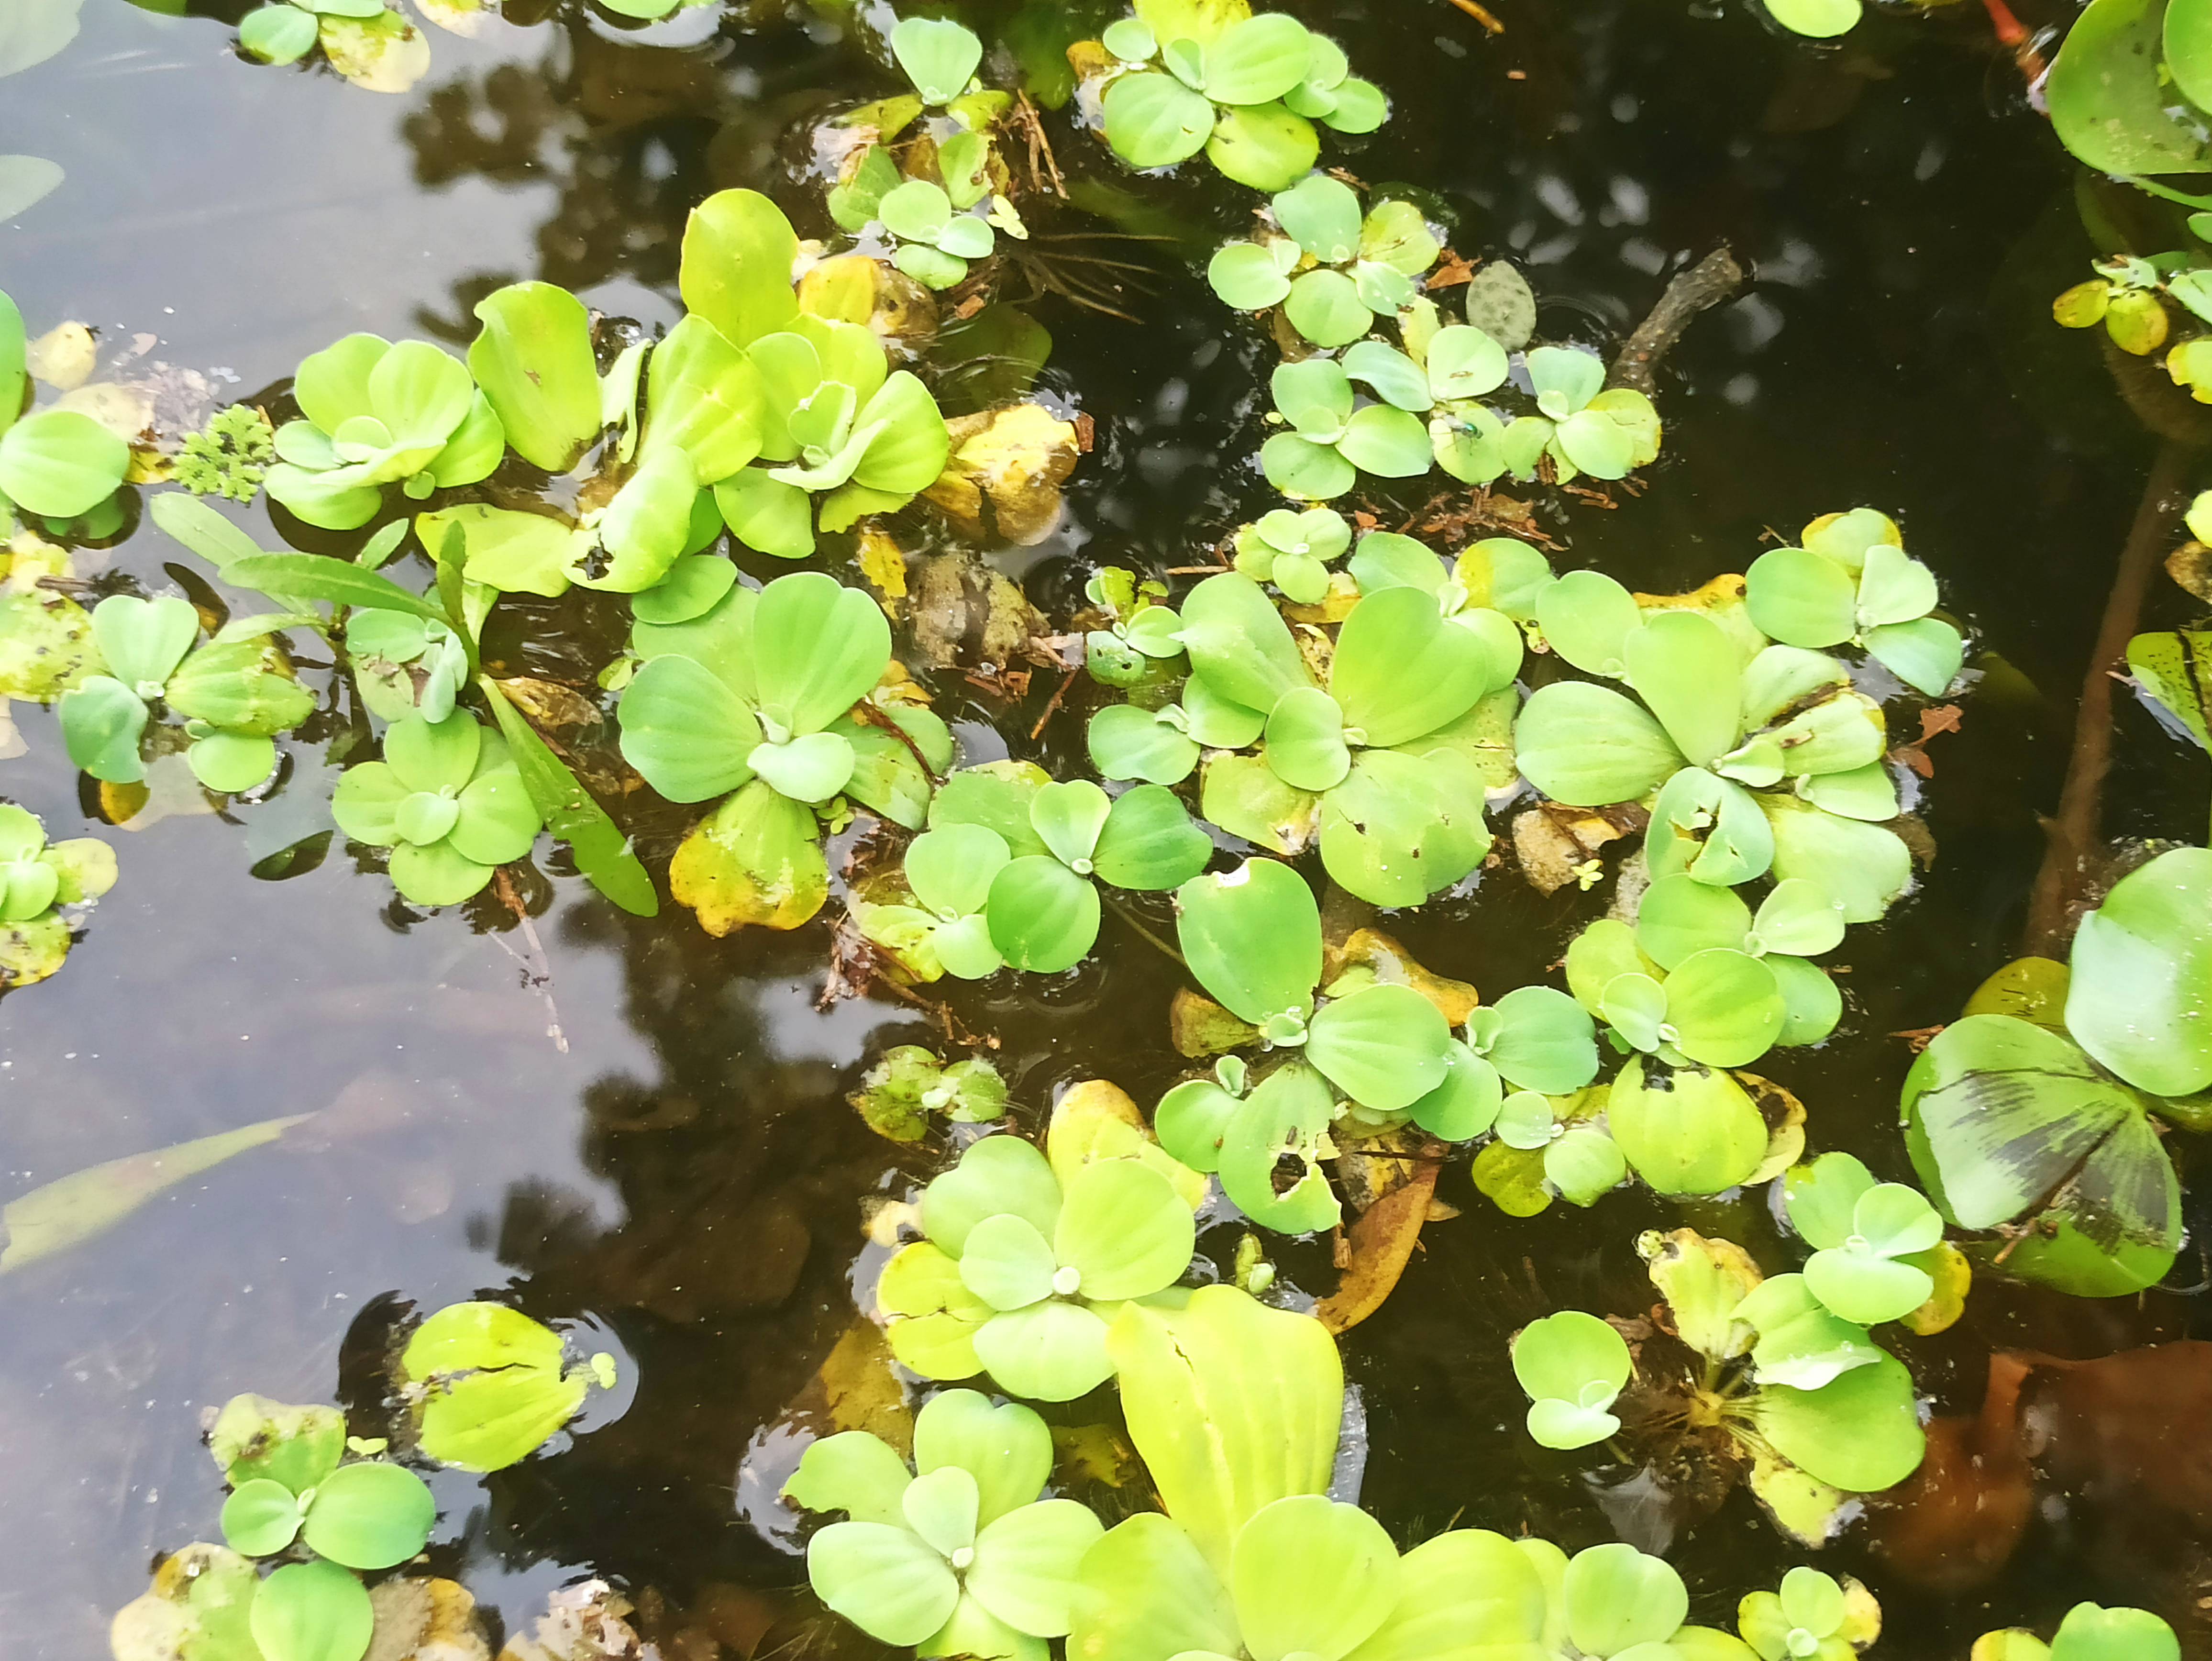
Species: Water Lettuce (Pistia stratiotes)